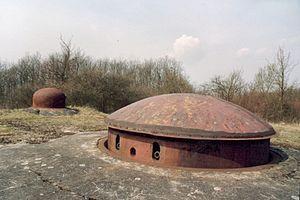
Un ouvrage de la ligne Maginot est une construction militaire ayant pour but de protéger une portion de la ligne Maginot.
La tourelle pour deux pièces de 75 mm modèle 1933 est l'un des types de tourelle qui équipent les blocs d'artillerie de la ligne Maginot. Il s'agit d'un modèle de tourelle à éclipse, installé en saillie sur la dalle de béton de son bloc et armé avec deux canons de 75 mm raccourcis. Son rôle était d'assurer la continuité des tirs d'artillerie le long de la ligne, en soutien des tirs de mitrailleuse des casemates et blocs d'infanterie.
La ligne Maginot, du nom du ministre de la Guerre André Maginot, est une ligne de fortifications construite par la France le long de sa frontière avec la Belgique, le Luxembourg, l'Allemagne, la Suisse et l'Italie de 1928 à 1940.